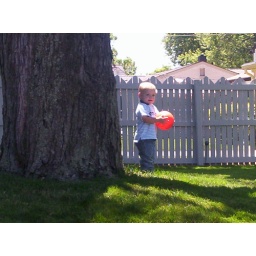
Gabe enjoys running down the tiny hill coming from I tree in the back yard